Valentin Konovalov

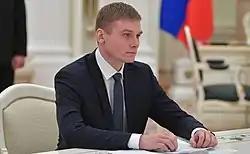
During the meeting with President Vladimir Putin, December 27, 2018

The new government of Khakassia promised to make a coalition. It will be formed not on the principle of party affiliation, but on the basis of the professionalism of applicants for Ministerial posts. The formation will take place on a competitive basis. Probably, in addition to the Communist and Liberal Democratic parties (these parties agreed on coalitions in the three regions where the gubernatorial elections won their candidates) will be non-party and representatives of other parties, Konovalov did not rule out that the government may include members of United Russia.